Moon Knight (miniseries)

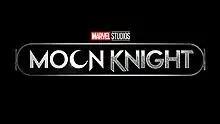

Moon Knight is an American television miniseries created by Jeremy Slater for the streaming service Disney+, based on Marvel Comics featuring the character of the same name. It is the sixth television series in the Marvel Cinematic Universe (MCU) to be produced by Marvel Studios, sharing continuity with the films of the franchise. It follows Marc Spector and Steven Grant, two alters of a man with dissociative identity disorder (DID), as they are drawn into a mystery involving Egyptian gods. Slater serves as head writer with Mohamed Diab leading the directing team.